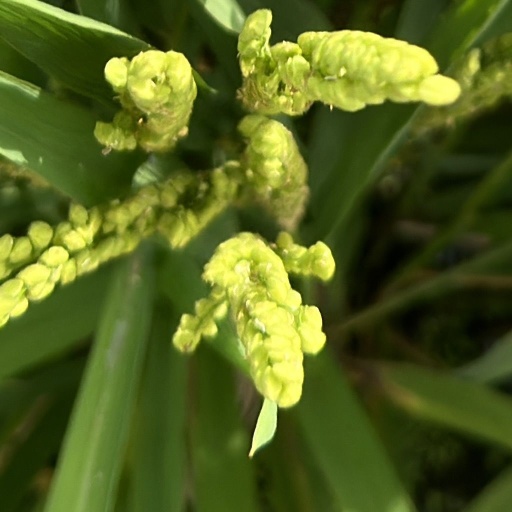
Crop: rice